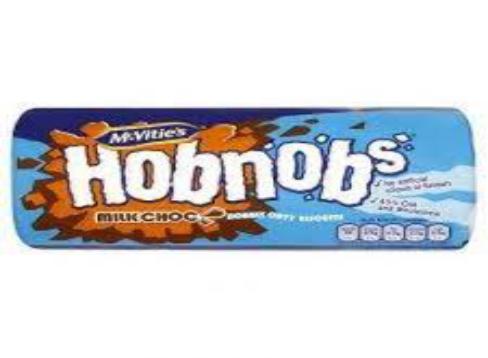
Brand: HobNobs
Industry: Food